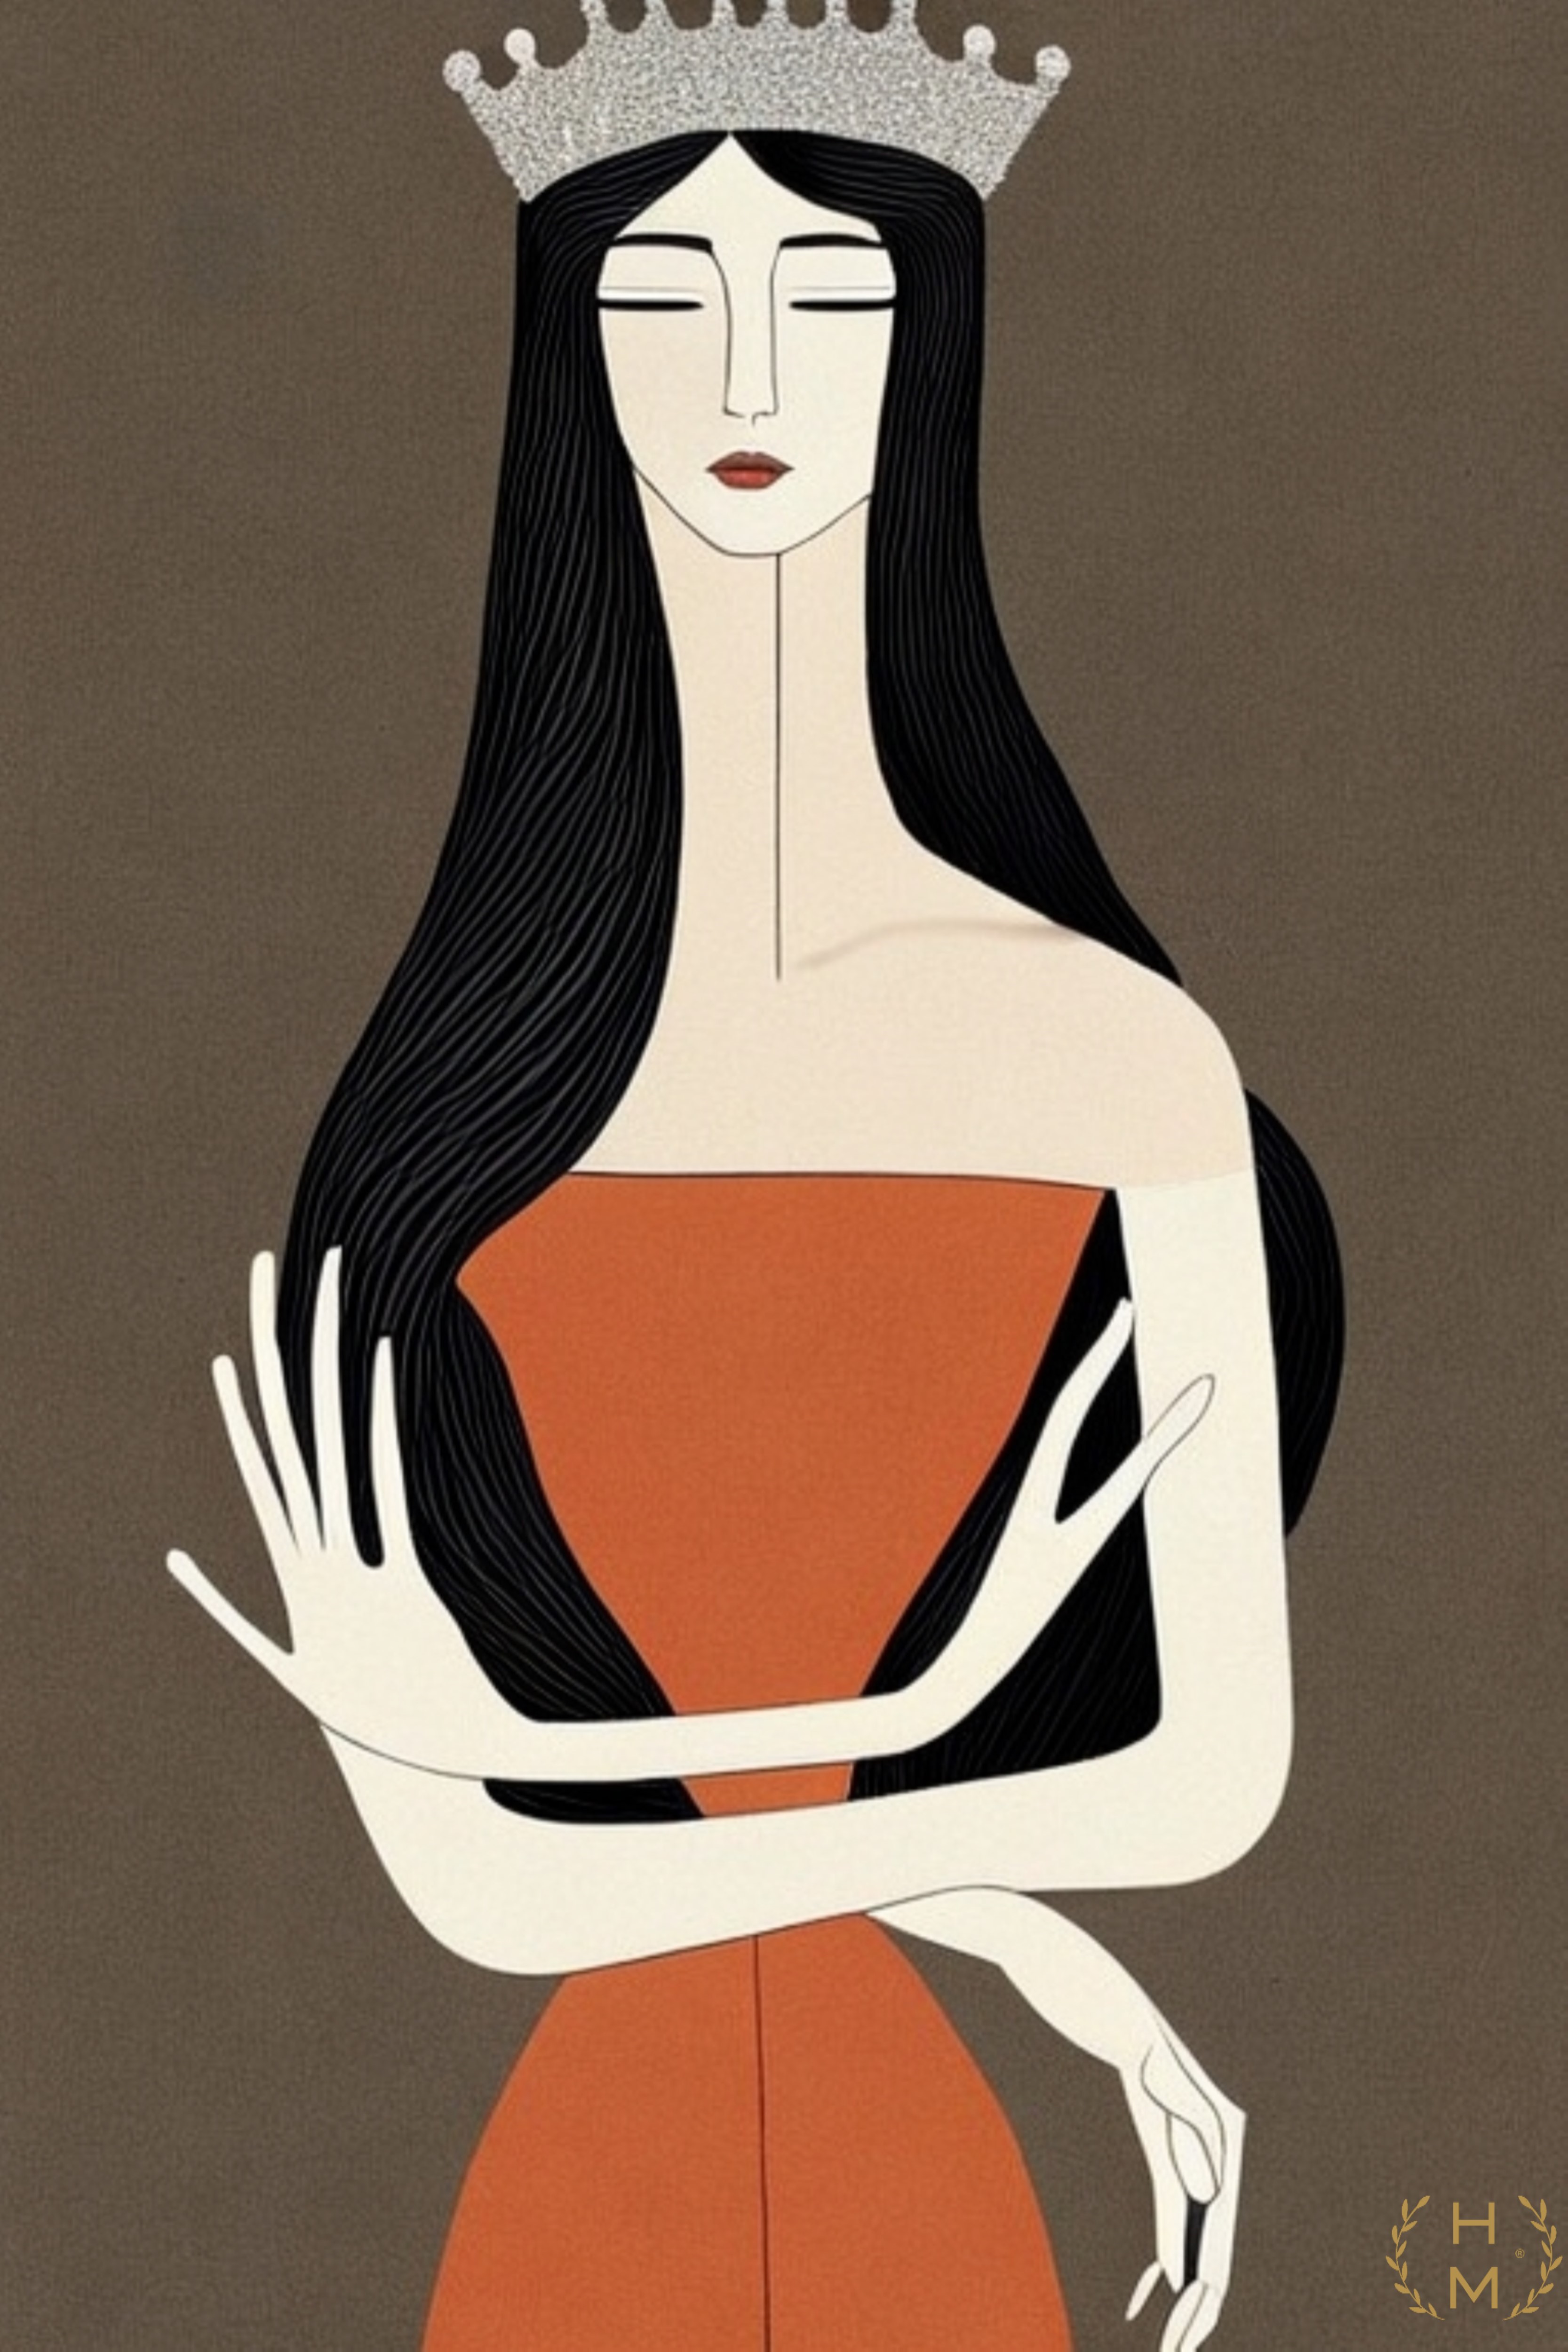
painting, art, artist, artwork, drawing, contemporary art, photography, illustration, paint, love, design, sketch, fine art, abstract art, creative, abstract, acrylic painting, nature, watercolor, art gallery, oil painting, gallery, modern art, abstract painting, digital art, contemporary painting, art collector, style, girl, woman, fashion, mort, hair, head, arm, human body, neck, gesture, black hair, chest, long hair, fictional character, kneeling, sitting, elbow, human leg, sleeve, eyelash, visual arts, knee